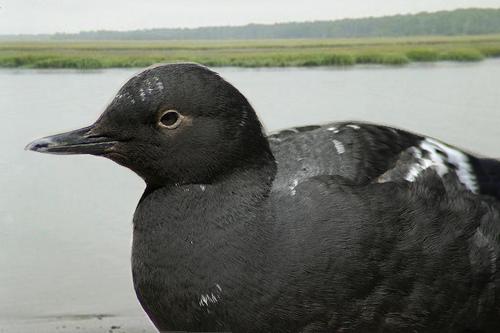
Bird species: Pigeon_Guillemot
Bird type: waterbird
Background: water